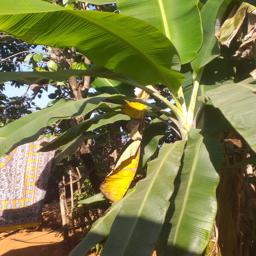
Label: MALBHOG LEAF